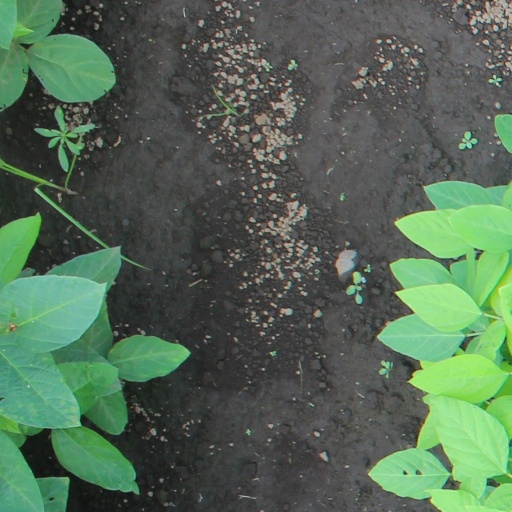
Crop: soybean